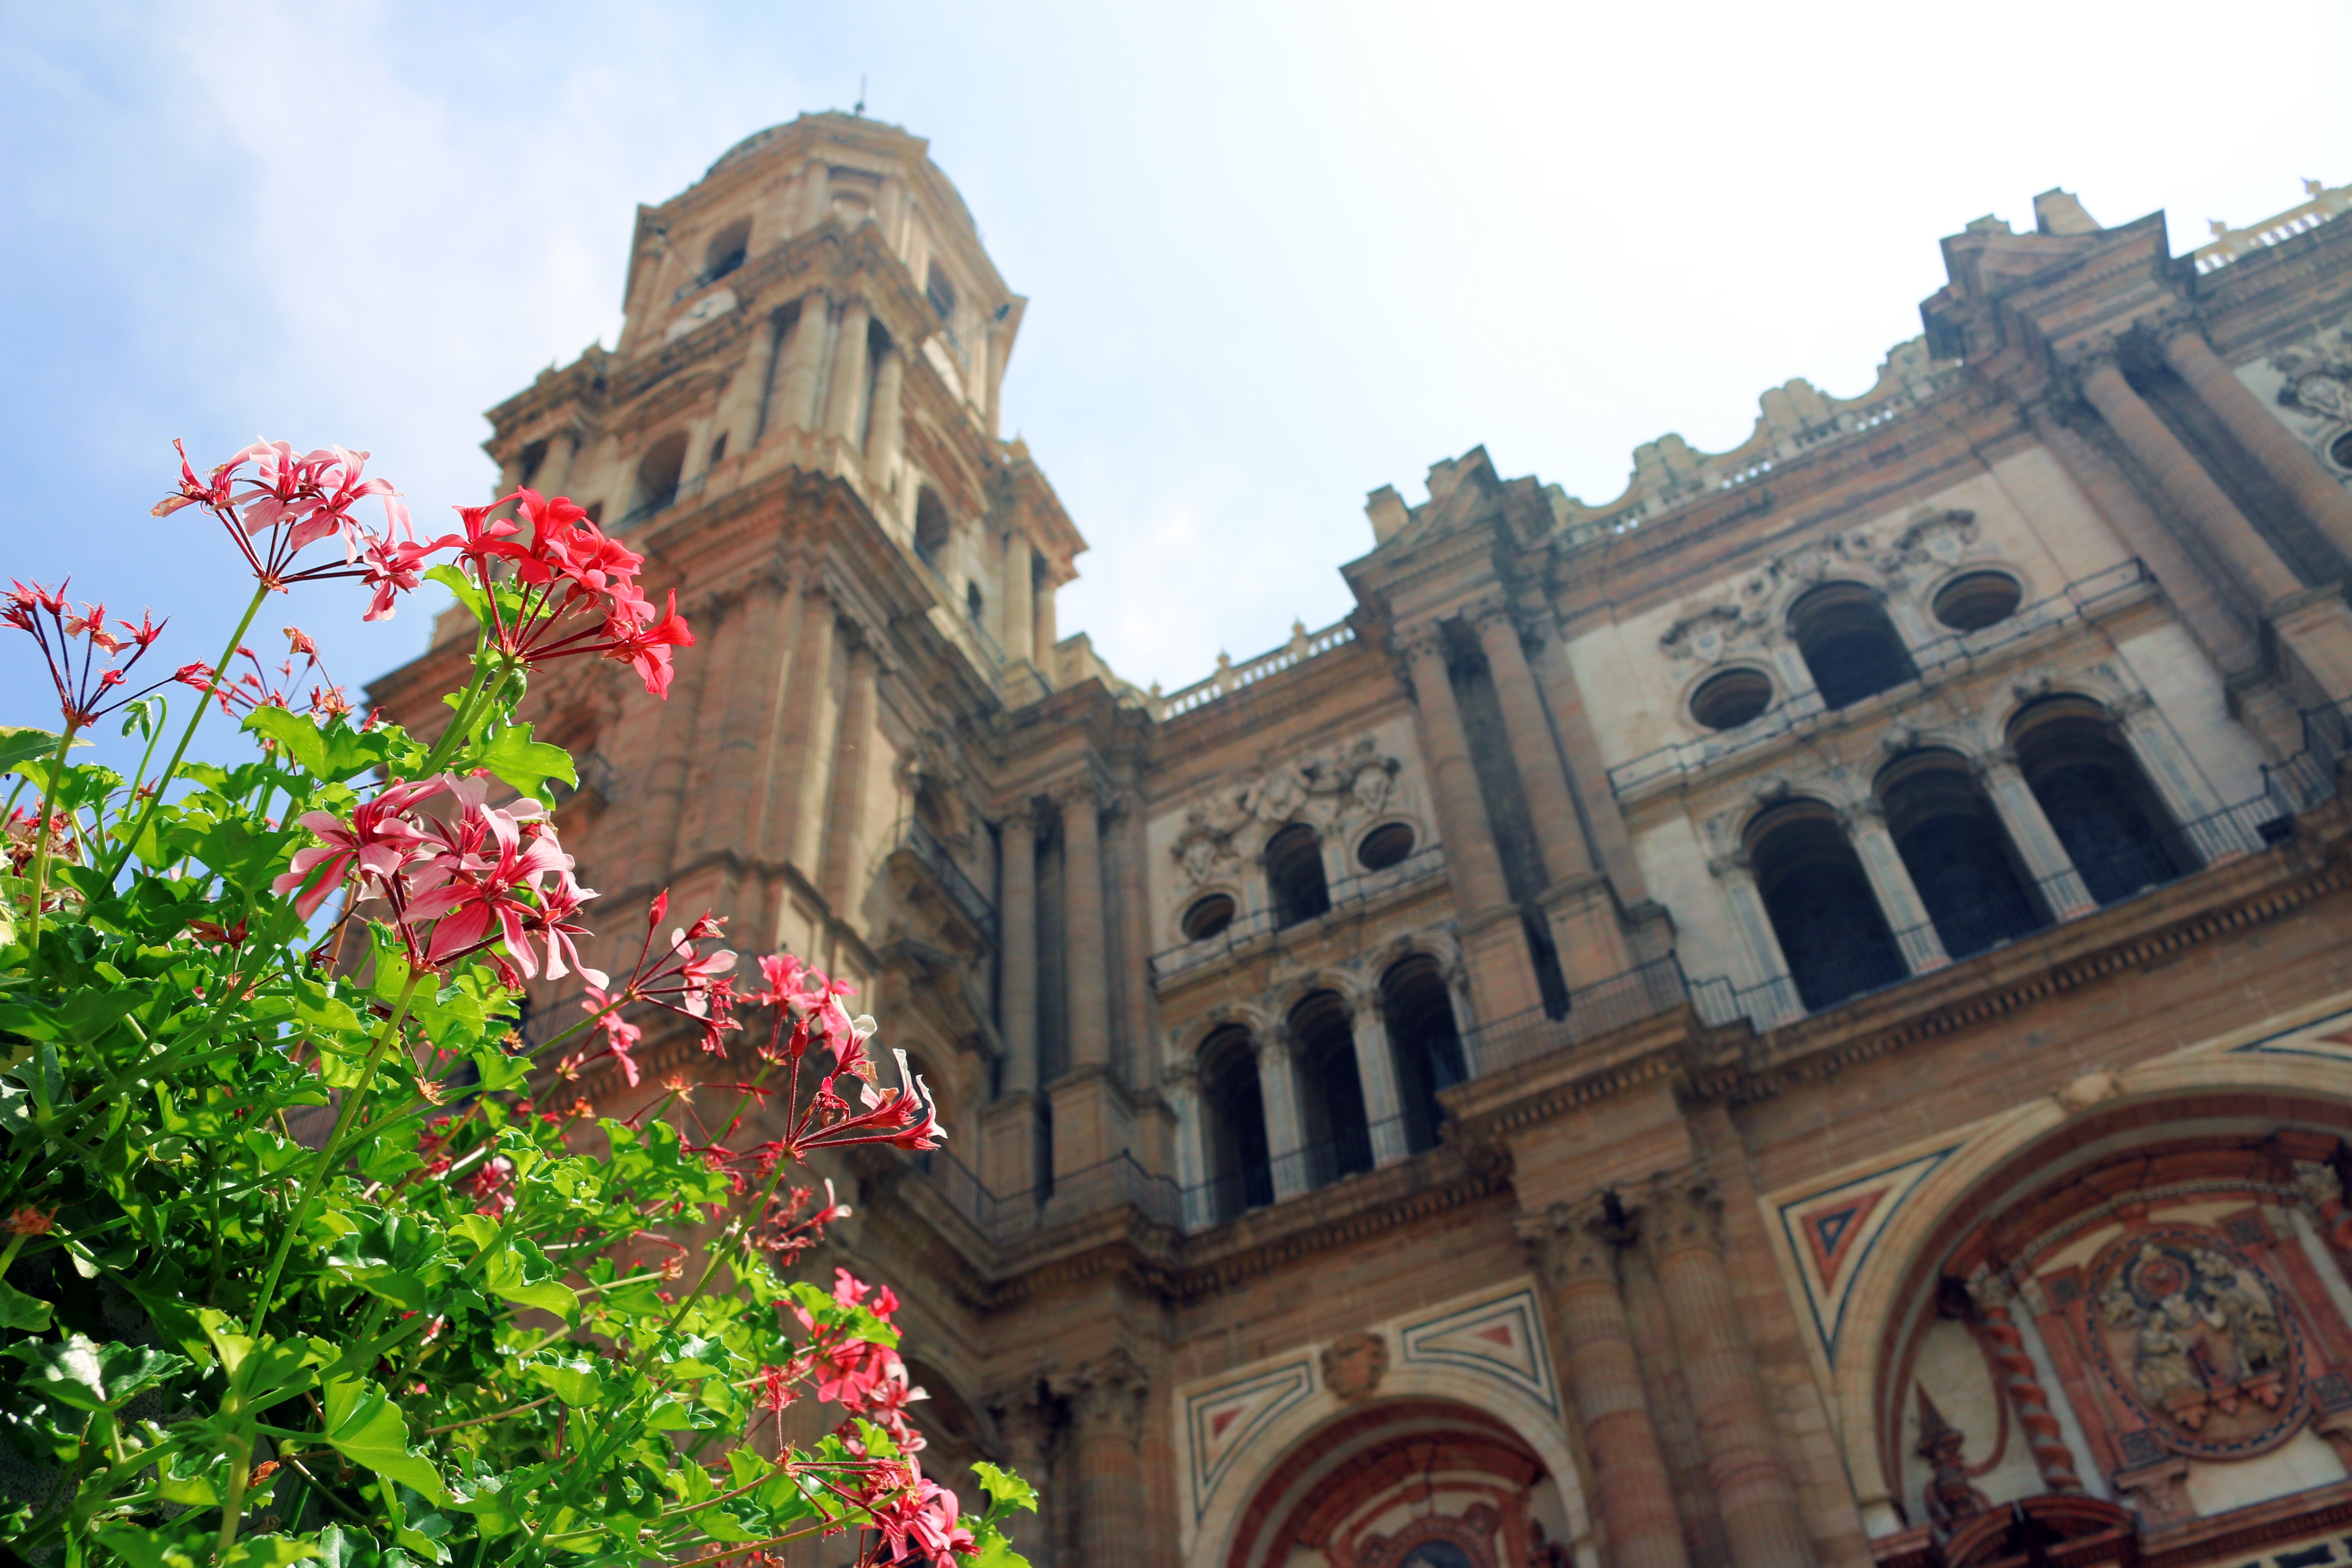
architecture, building, palace, travel, europe, tower, landmark, facade, cathedral, historic, tourism, place of worship, spain, andalusia, architectural, malaga, malaga cathedral